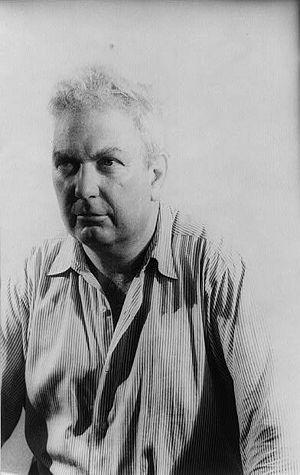
Cette page recense un certain nombre de personnalités nées ou ayant passé une partie notable de leur vie à Tours et dans le département d'Indre-et-Loire.
Alexander « Sandy » Calder est un sculpteur et peintre américain, né le 22 juillet 1898 à Lawnton et mort le 11 novembre 1976 à New York.